Saint-Rémy-lès-Chevreuse station

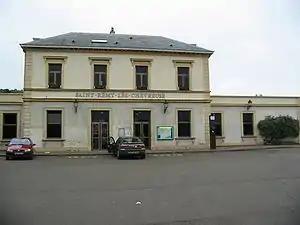
Saint-Rémy-lès-Chevreuse station entrance

Saint-Rémy-lès-Chevreuse station is a railway station in Saint-Rémy-lès-Chevreuse, a southern suburb of Paris.